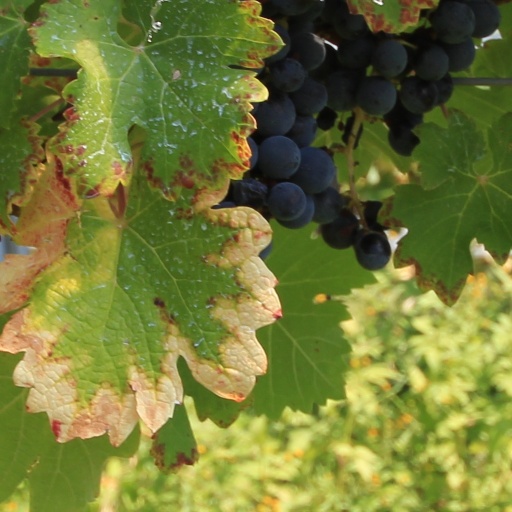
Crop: grape